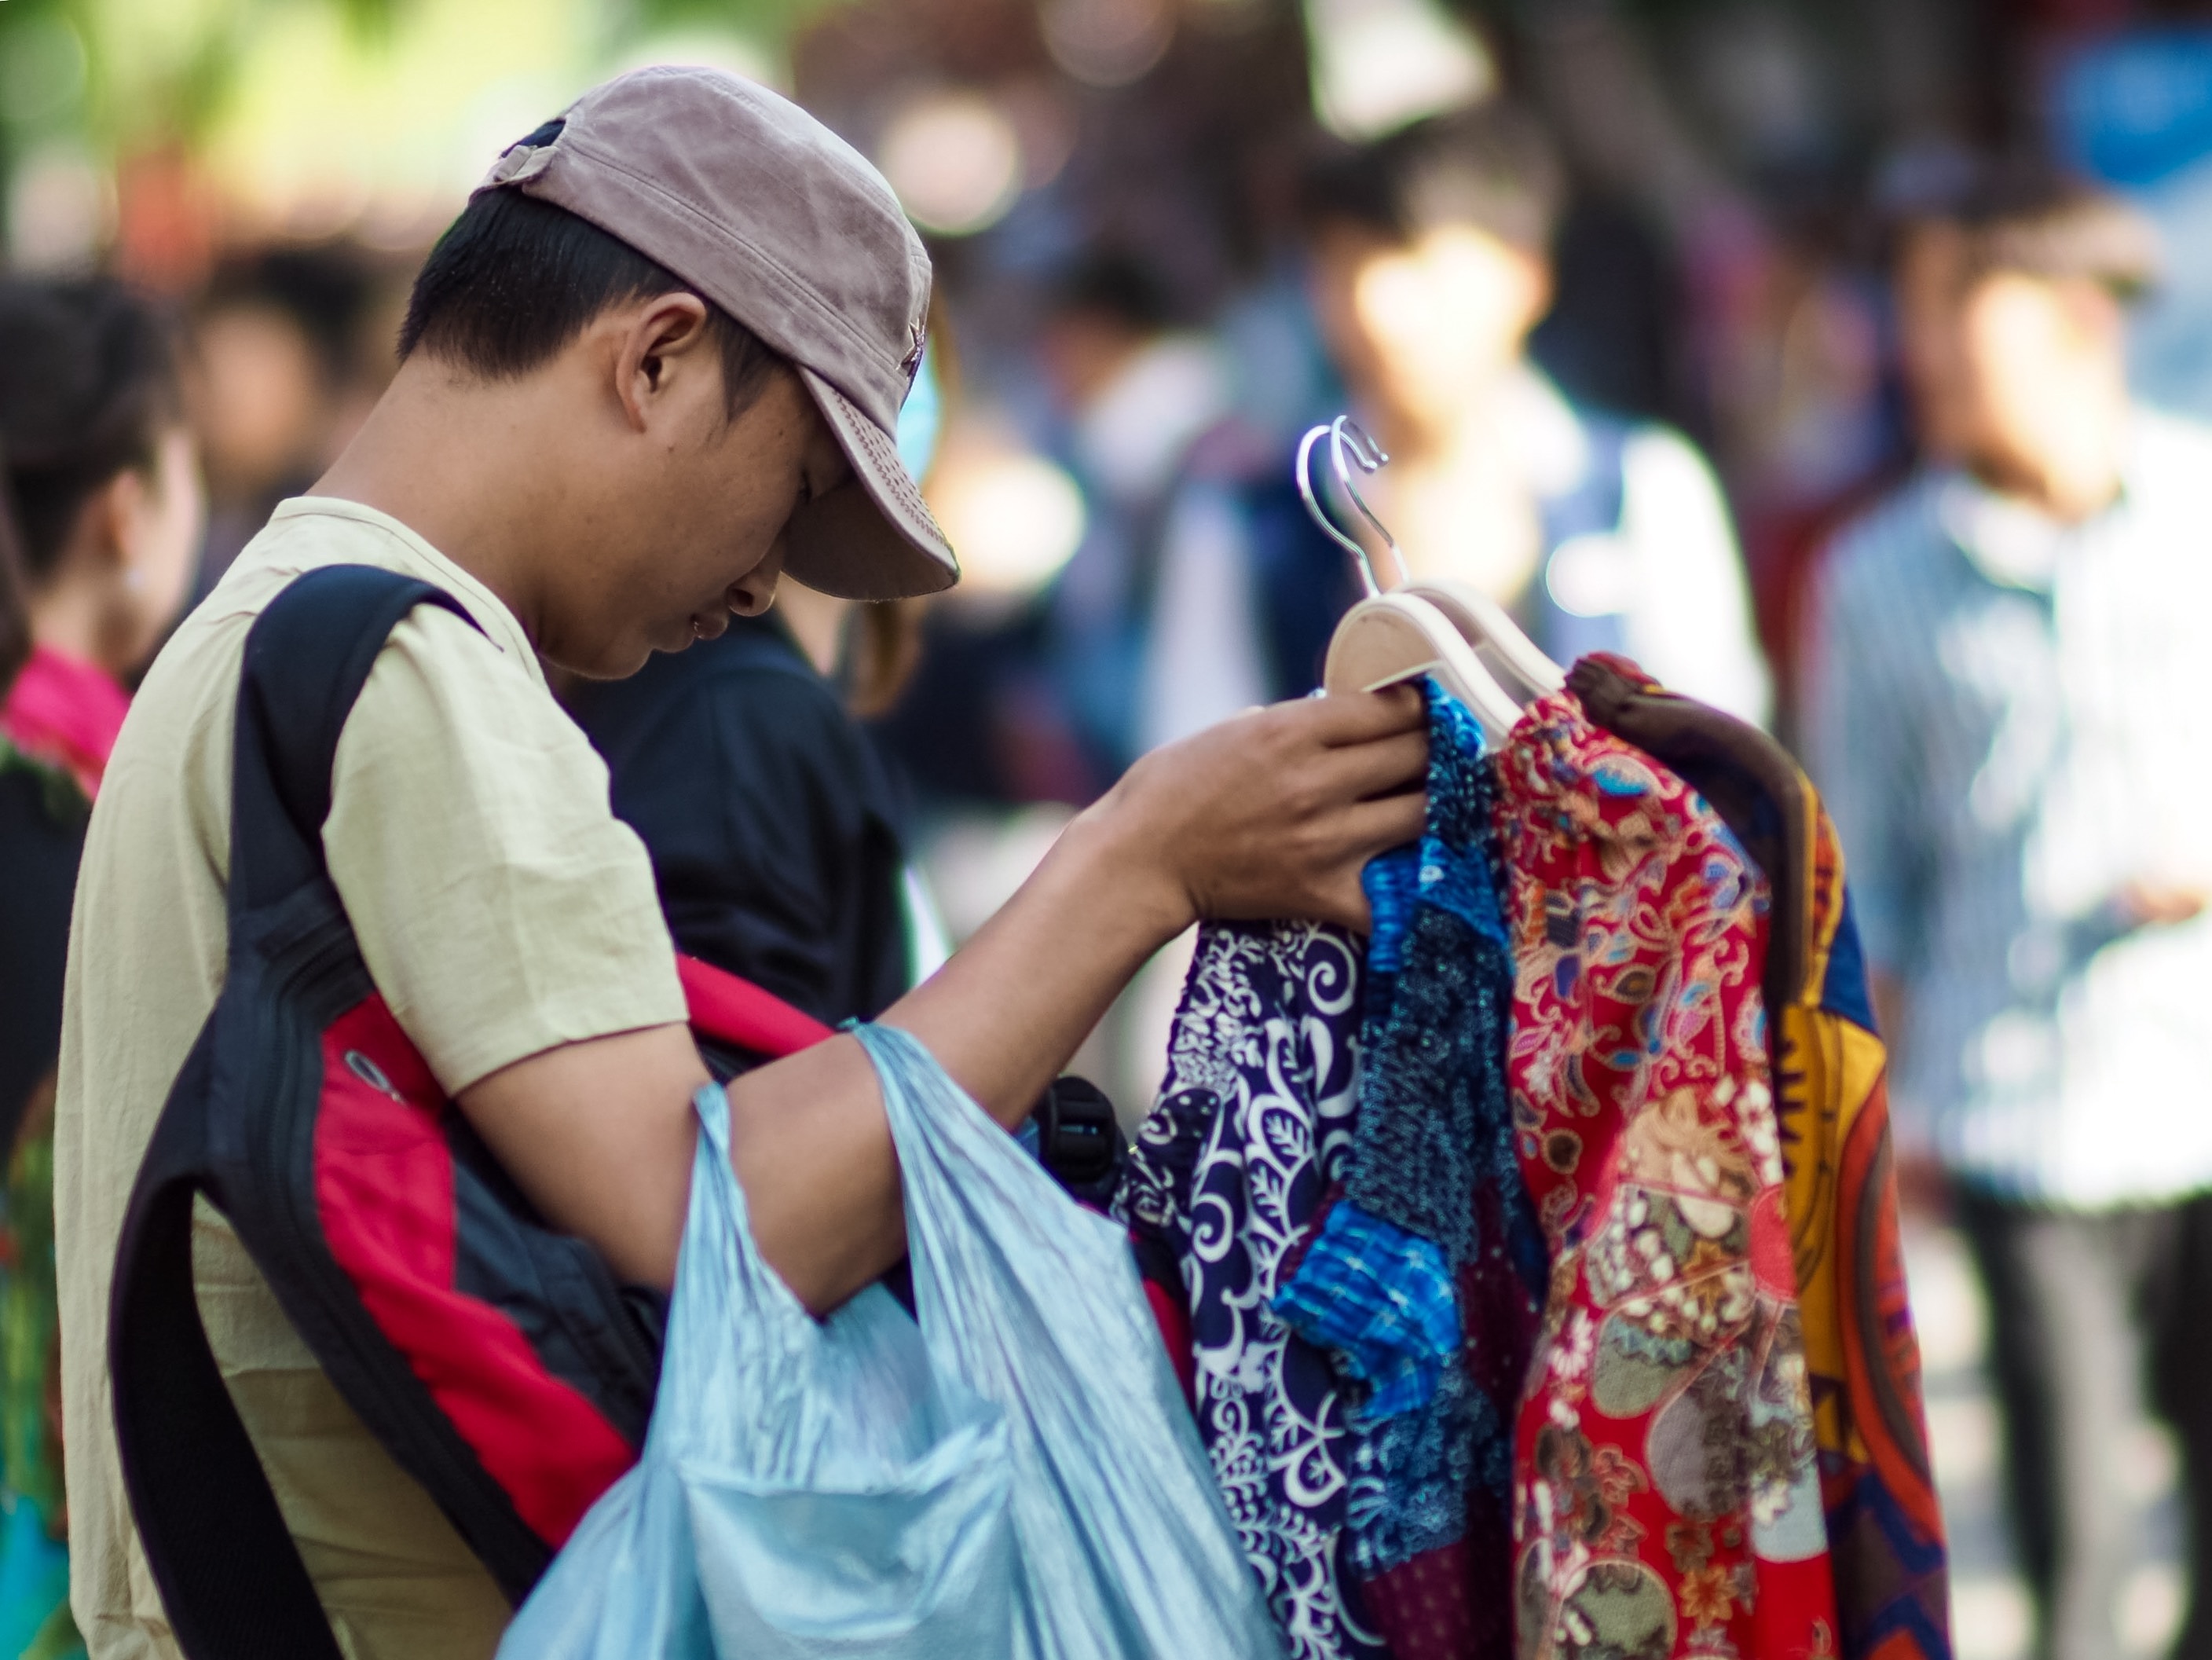
people, street, crowd, color, market, clothing, outdoors, festival, tradition, job, sell, dali, young men, earn money